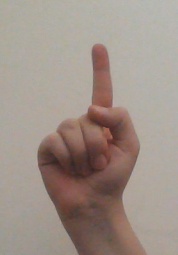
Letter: bb